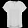
Label: Shirt